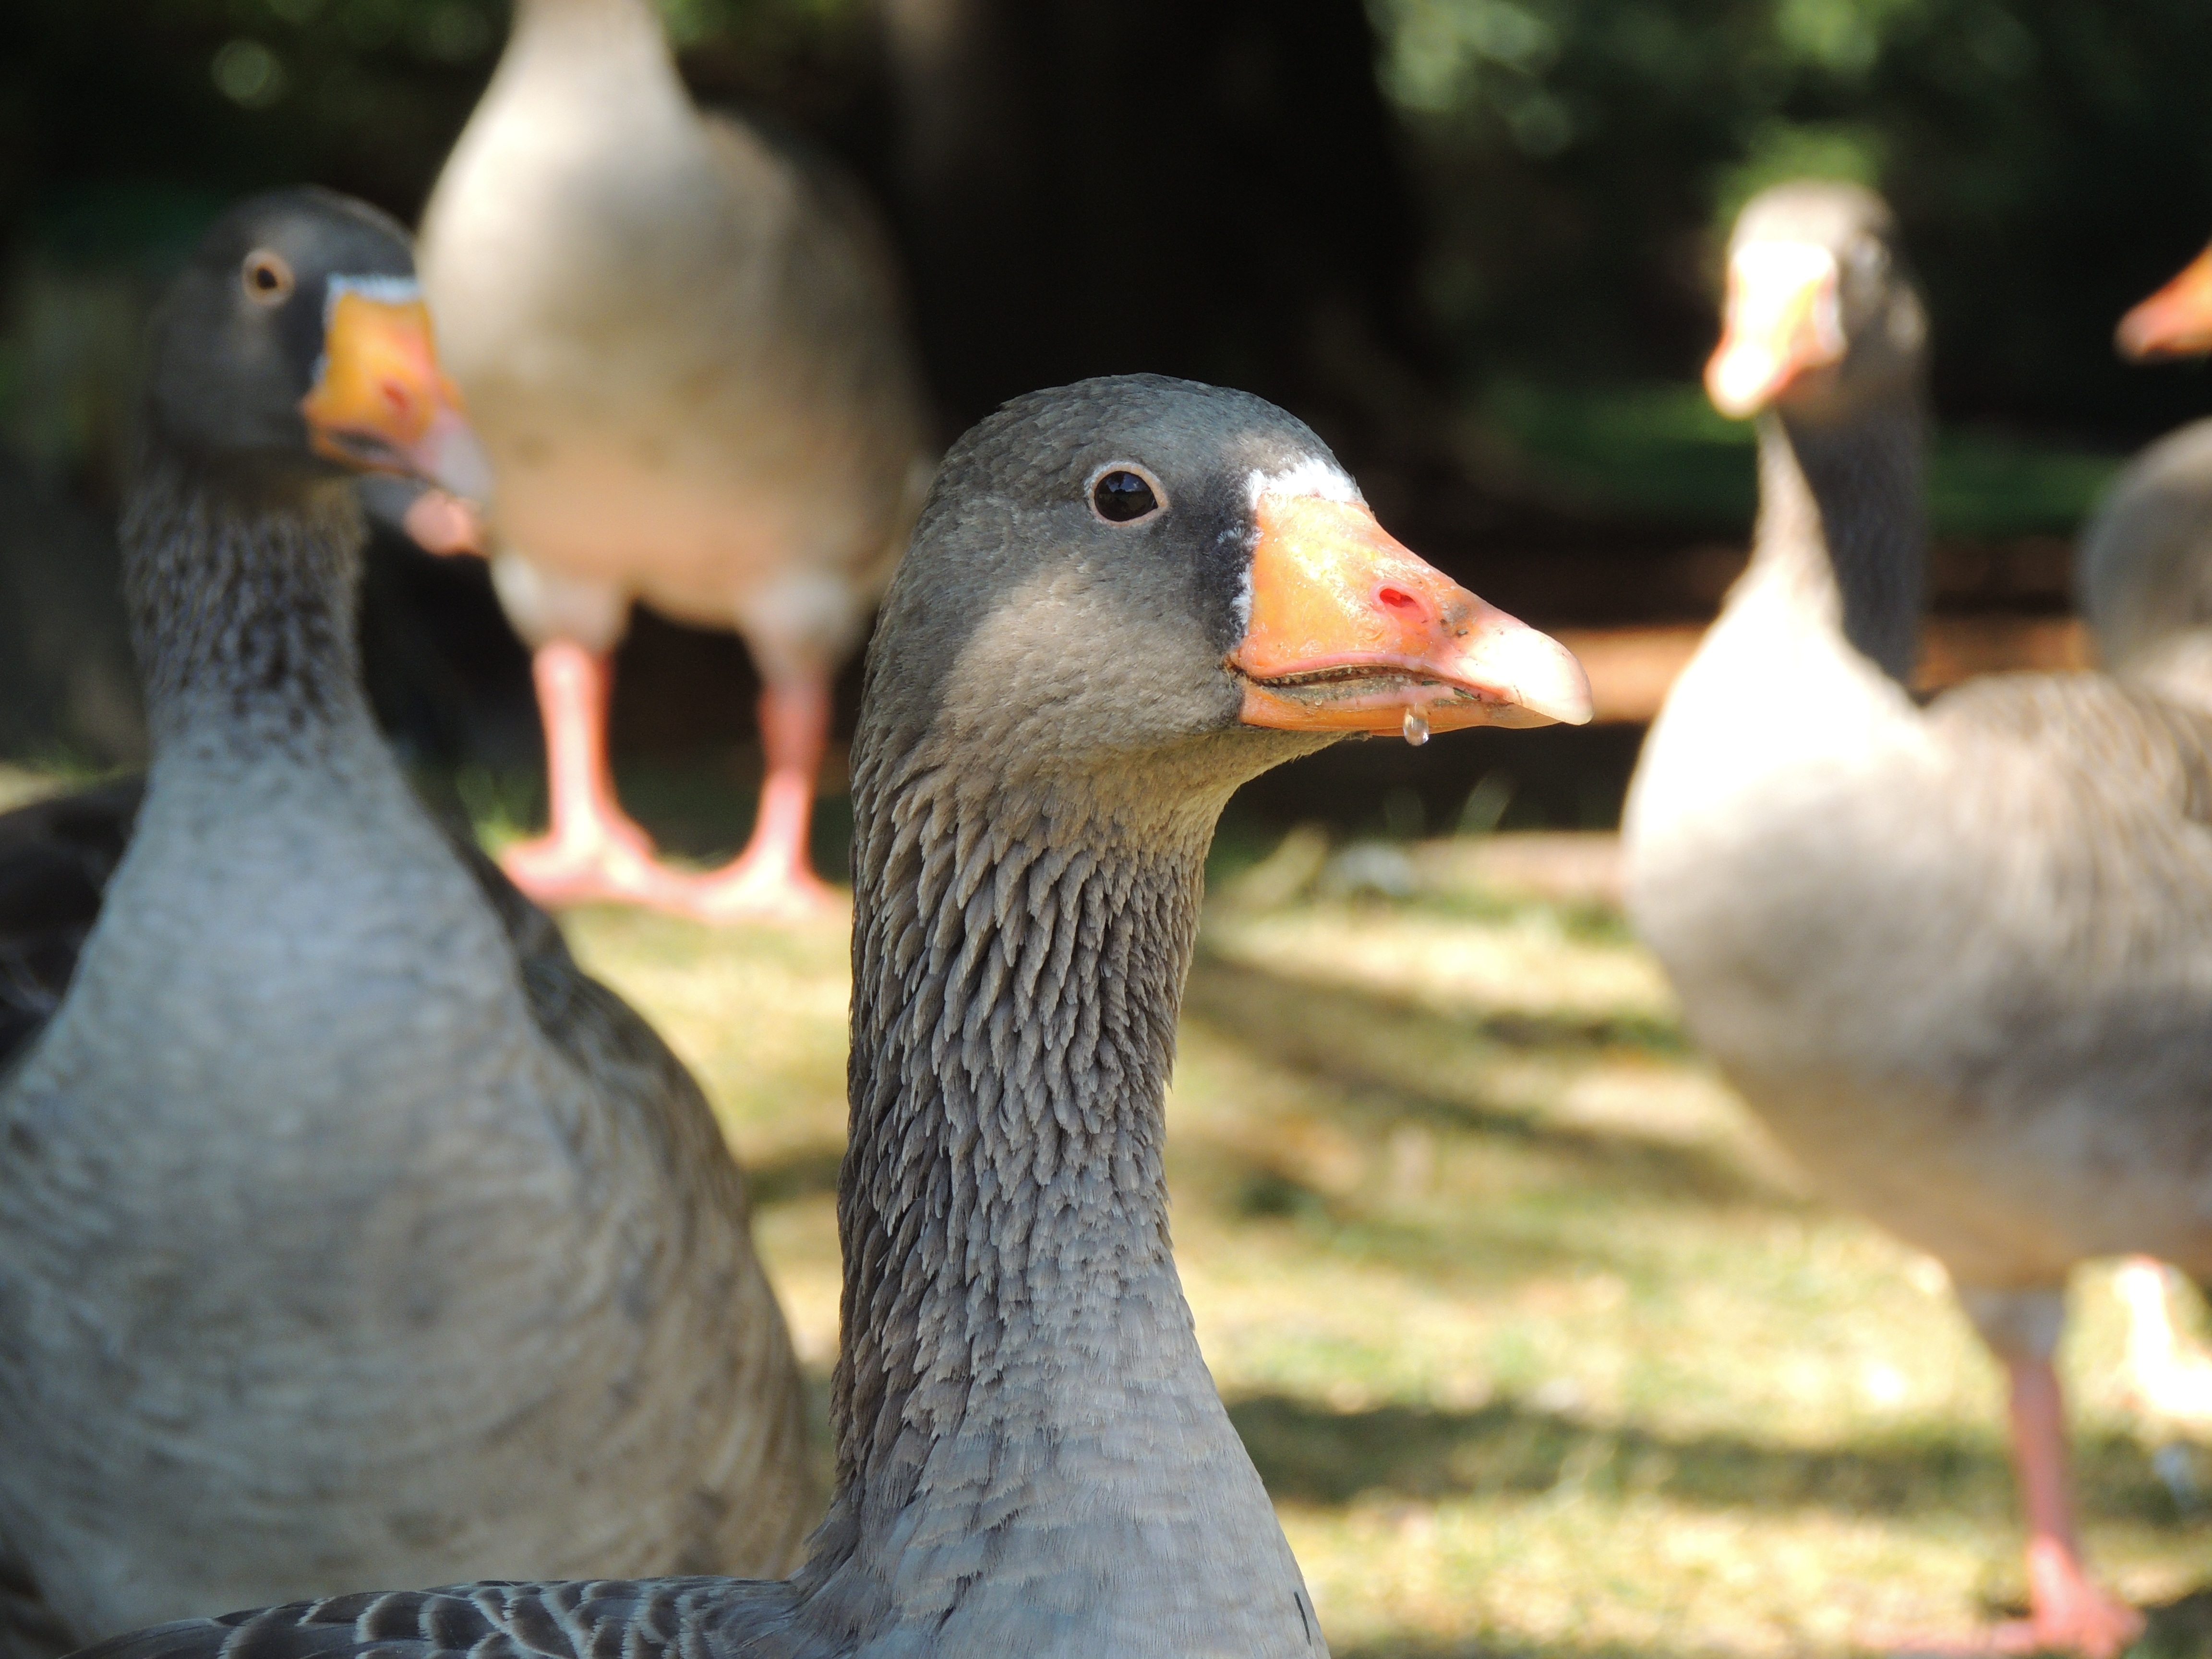
nature, bird, animal, wildlife, beak, natural, fowl, fauna, duck, goose, vertebrate, waterfowl, water bird, ducks geese and swans